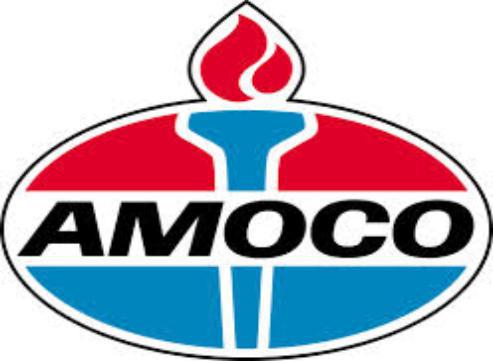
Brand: Amoco
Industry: Others